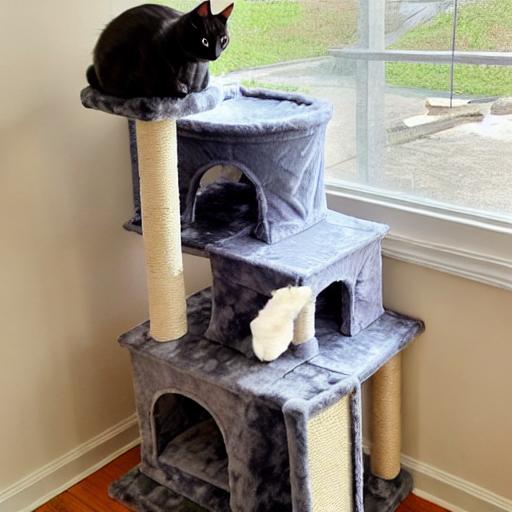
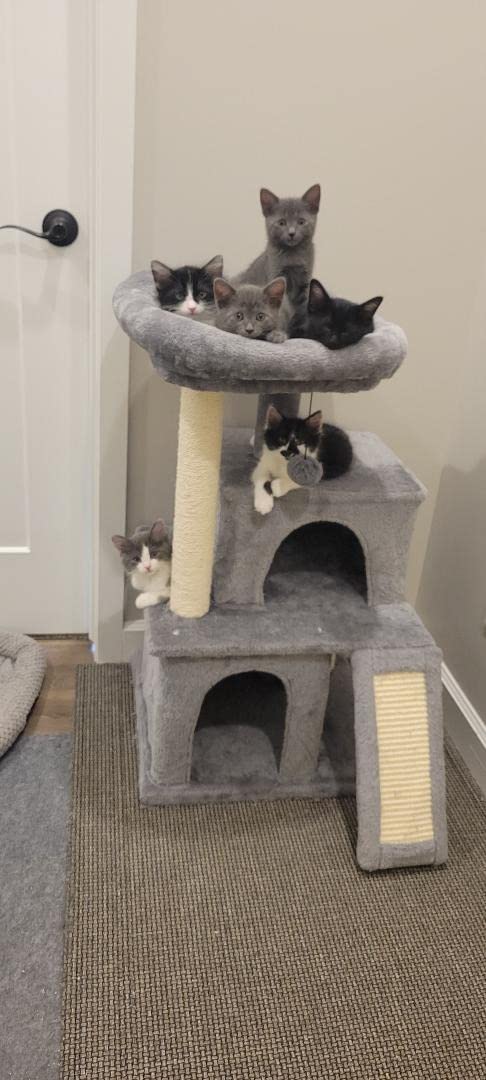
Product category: items_cat tree
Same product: no